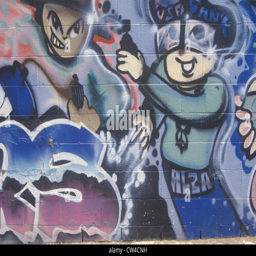
graffiti painted on a wall during the riots